Alastair Smales

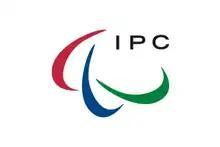
The flag of the International Paralympic Committee from 2004 to 2008.

The IPC Swimming Championships was held from 3 to 12 December. This championship is believed to have marginalised the disabled by not abiding by the classification systems developed by the International Organisations of Sport for the Disabled. The IPCs though were the first international partner of the local Paralympic Games in 1992. Resulting in IPC becoming a strong influence on the organisation of the Paralympic Games. “Before the establishment of the IPC, sport for the disabled was organised internationally by a number of sporting federations” (Howe & Jones, 2006). The IPC has an integrated functional swimming classification which has 10 classes instead of 31 which reduces the cancellation of events and number of races swimmers in several classes take part in.